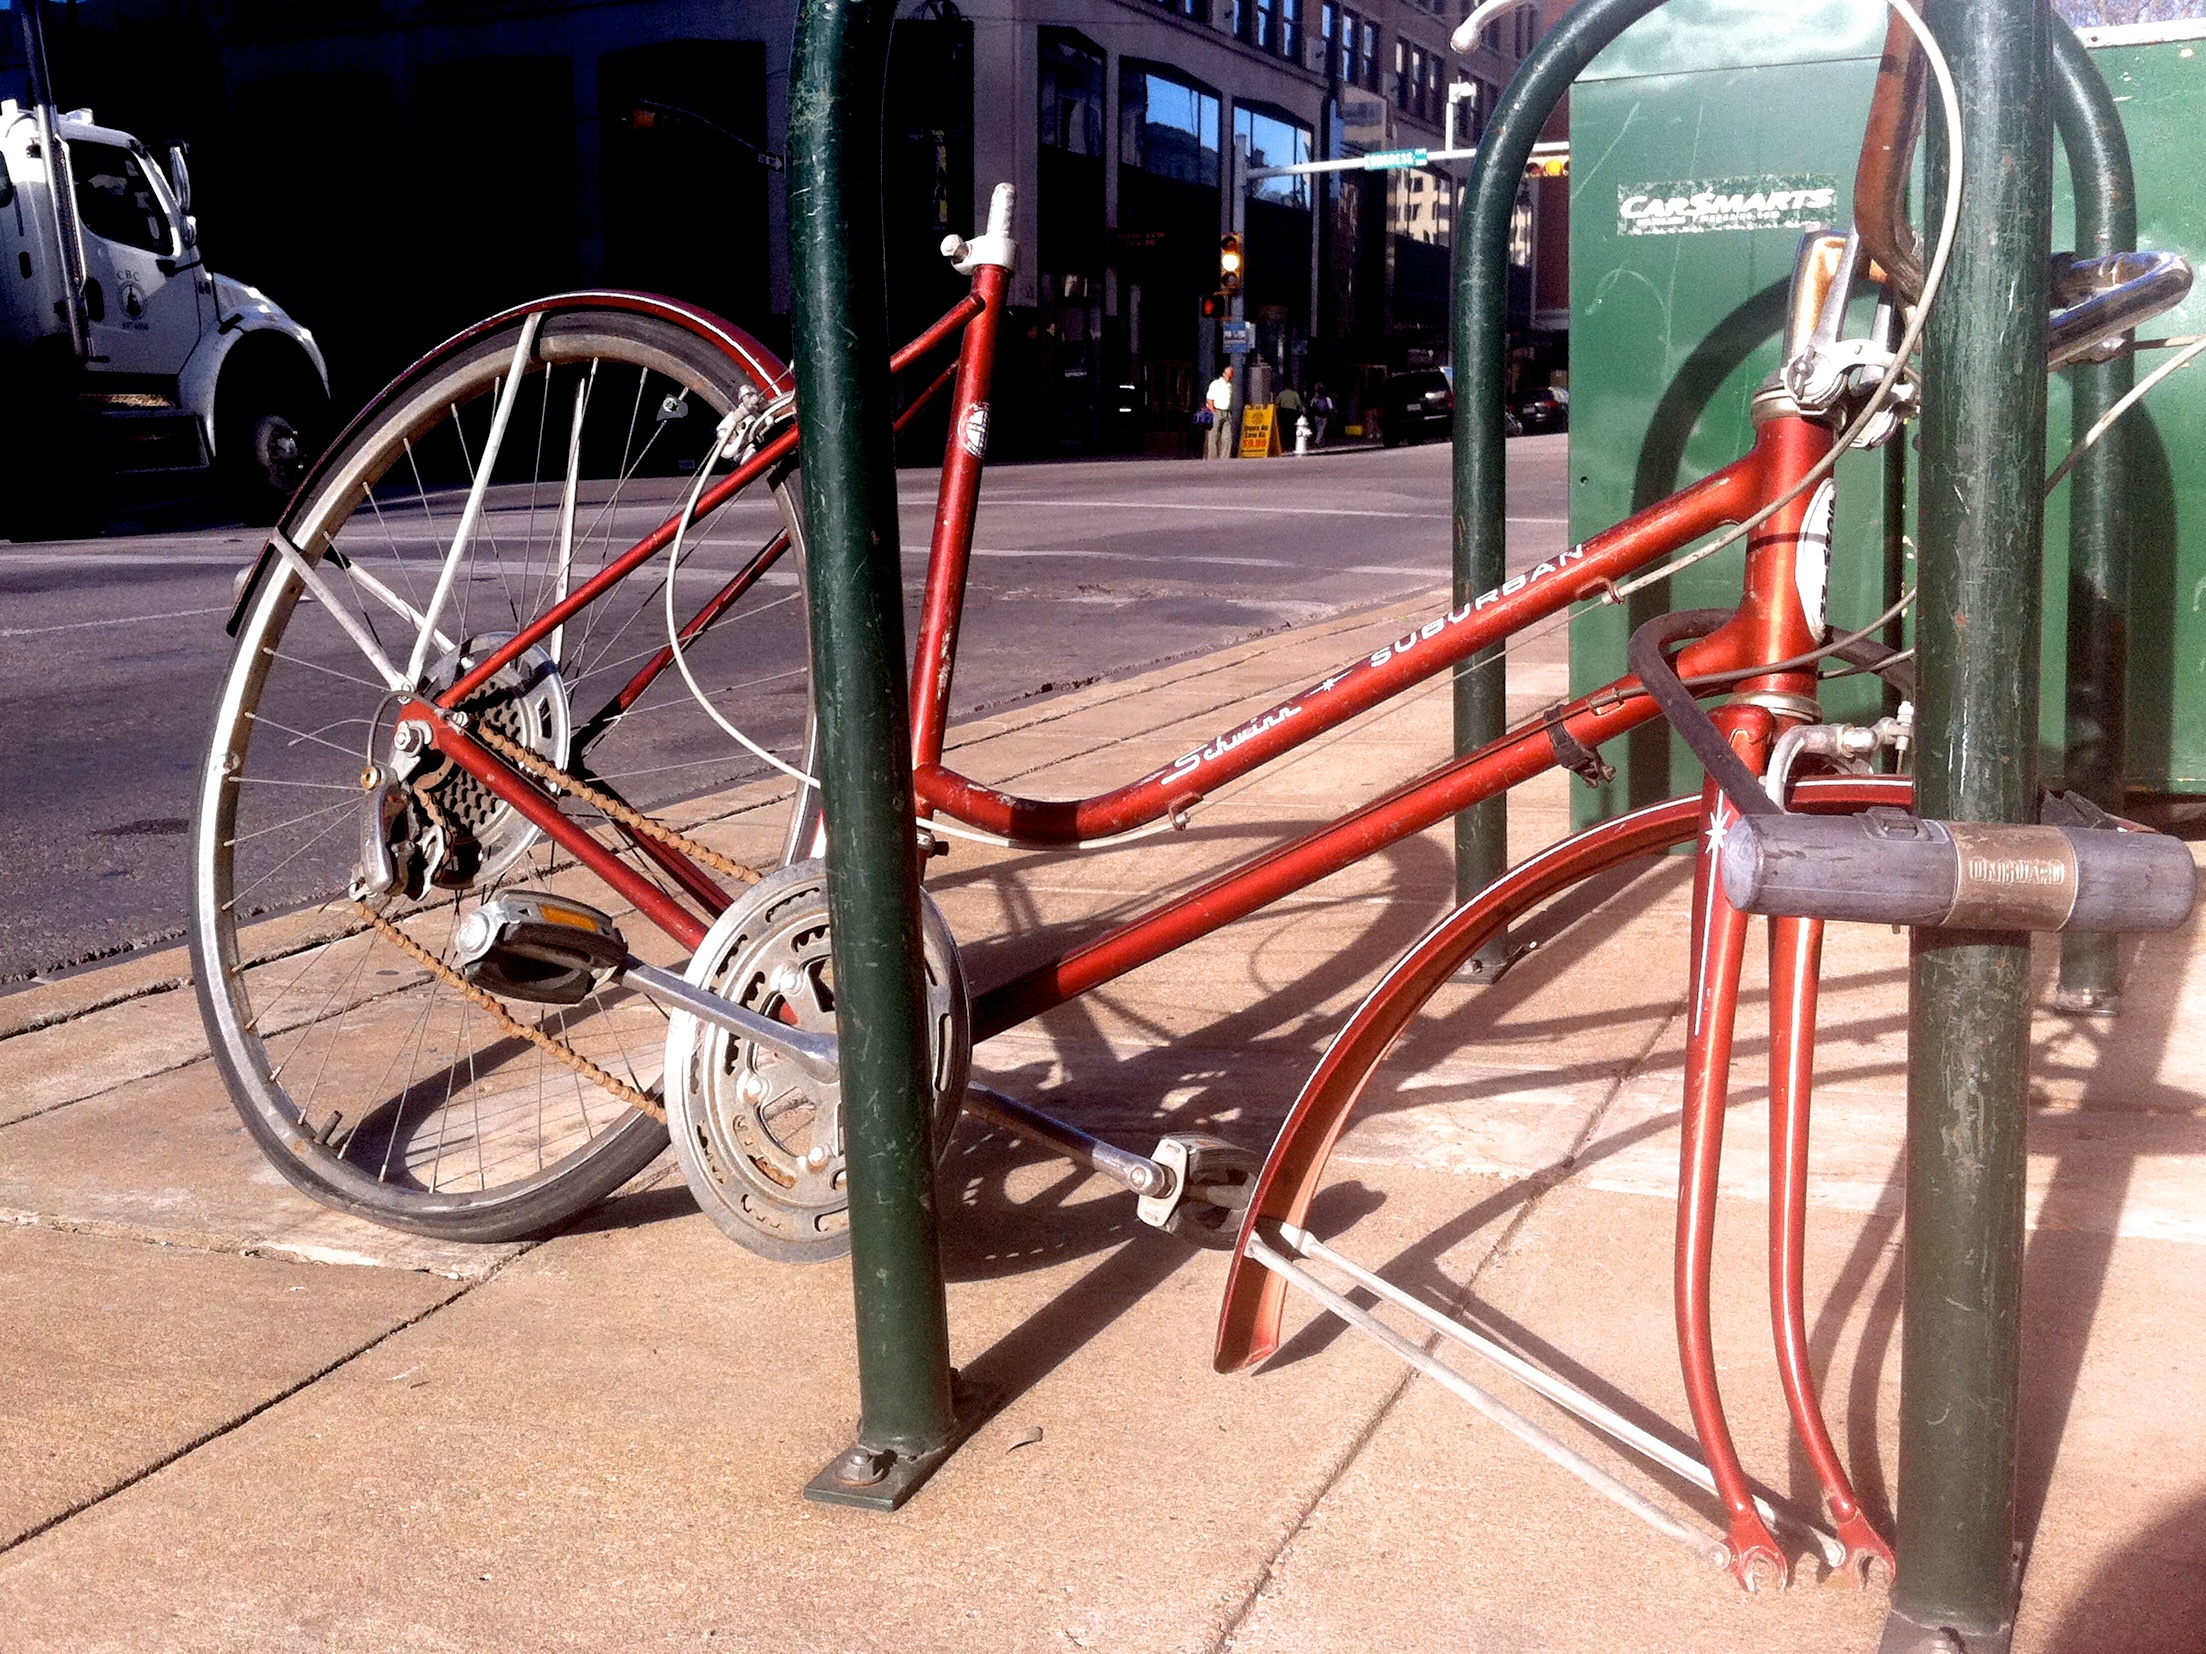
wheel, bicycle, vehicle, sports equipment, land vehicle, road bicycle